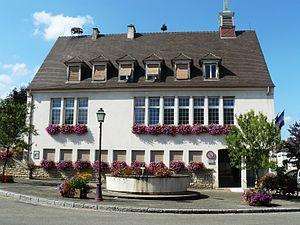
La mairie de Mittelwihr
Mittelwihr est une commune française située dans le département du Haut-Rhin, en région Grand Est.